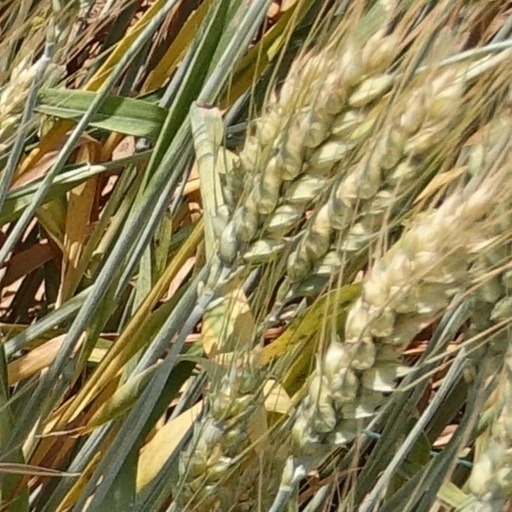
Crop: wheat